The Convict

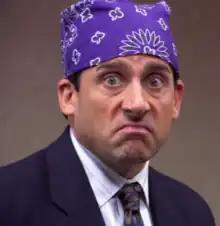
Michael Scott portraying Prison Mike

"The Convict" is the ninth episode of the third season of the American comedy television series "The Office" and the show's 37th overall. It first aired on November 30, 2006 in the United States on NBC. The episode was the series' only original script written by Ricky Gervais and Stephen Merchant, who are the creators of the original British comedy series of the same name. It was directed by Jeffrey Blitz, his first such credit of the series.